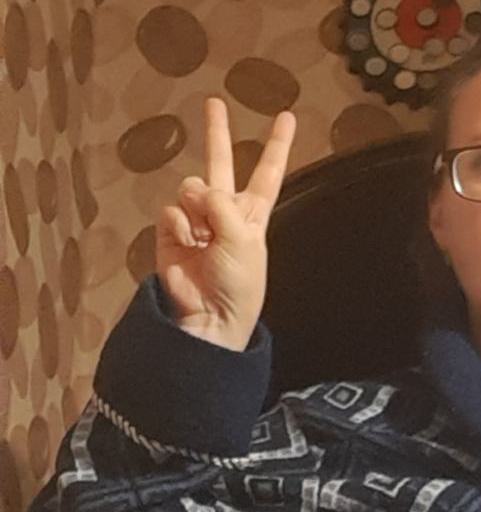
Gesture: peace